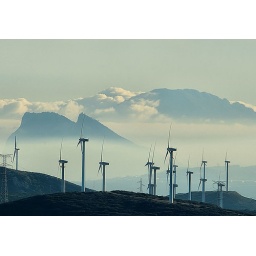
the rock of Gibraltar is in the front, Morrocan mountains in the rear